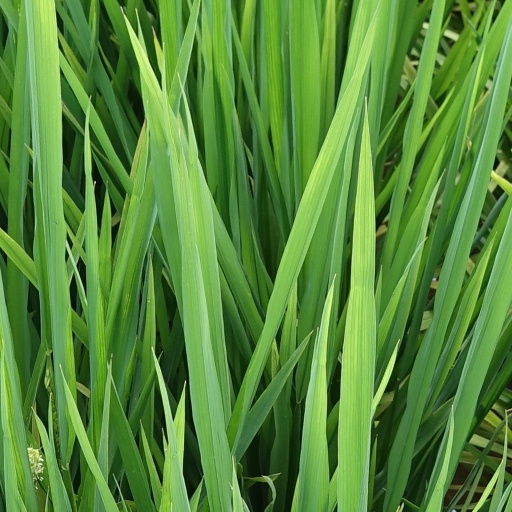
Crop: rice